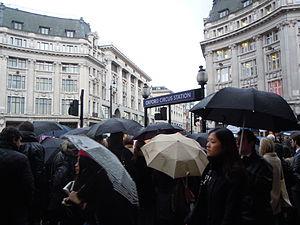
Oxford Circus tube station in Rush hour - Londres.
Oxford Circus est une station de métro londonienne desservant Oxford Circus et le croisement de Regent Street et d'Oxford Street. Elle possède des entrées aux quatre coins de l'intersection. Trois lignes sont en correspondance dans cette station : la Central line, la Victoria line et la Bakerloo line.